The Master of Ballantrae

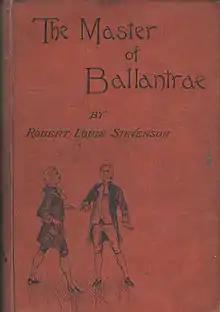
1st UK edition 1889

In the first edition of 1889 the book began with Chapter One, "Summary of Events During the Master's Wanderings". For the second edition (known as the "Edinburgh Edition") Stevenson added a preface in which he pretended to have been given the manuscript by an acquaintance. There is also an "Art-Type Edition" which includes a preface and contains an Editorial Note. Stevenson stated in a letter that he made this change because he wanted to draw a portrait of a real-life friend of his upon whom the acquaintance in the preface is based. In the many reprintings since then the preface has sometimes been included and sometimes not. Nothing in the preface, however, has any direct relevance to the story.